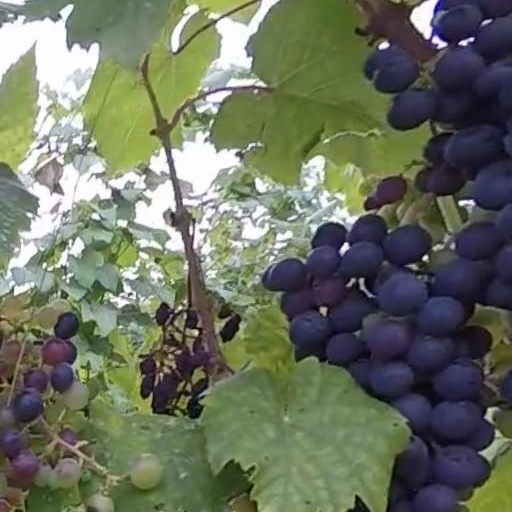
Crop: grape